Ringo Starr

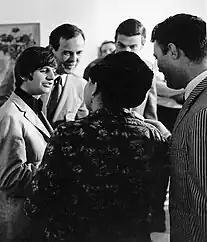
Starr (far left) in 1965

During 1963, the Beatles enjoyed increasing popularity in Britain. In January, their second single, "Please Please Me", followed "Love Me Do" into the UK charts and a successful television appearance on "Thank Your Lucky Stars" earned favourable reviews, leading to a boost in sales and radio play. By the end of the year, the phenomenon known as Beatlemania had spread throughout the country, and by February 1964 the Beatles had become an international success when they performed in New York City on "The Ed Sullivan Show" to a record 73 million viewers. Starr commented: "In the States I know I went over well. It knocked me out to see and hear the kids waving for me. I'd made it as a personality ... Our appeal ... is that we're ordinary lads." He was a source of inspiration for several songs written at the time, including Penny Valentine's "I Want to Kiss Ringo Goodbye" and Rolf Harris's "Ringo for President". Cher released her first single, "Ringo, I Love You" in 1964 under the pseudonym Bonnie Joe Mason.